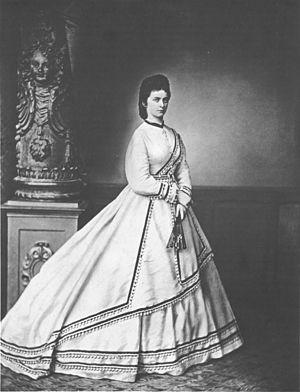
Le prince Ferdinand Philippe Marie d'Orléans, duc d'Alençon, né le 12 juillet 1844 et mort le 29 juin 1910, est un membre de la maison d’Orléans et descendant du roi des Français Louis-Philippe Iᵉʳ.